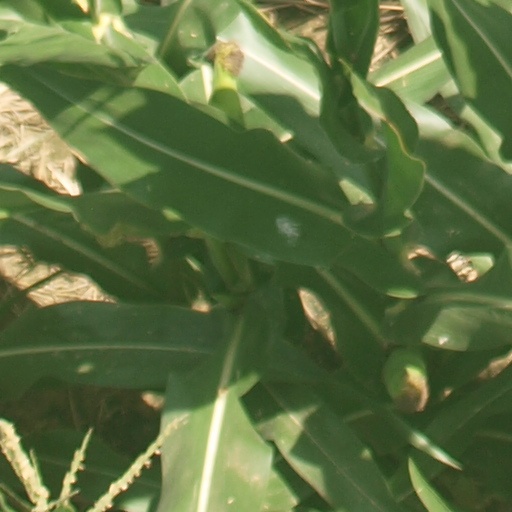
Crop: maize; corn